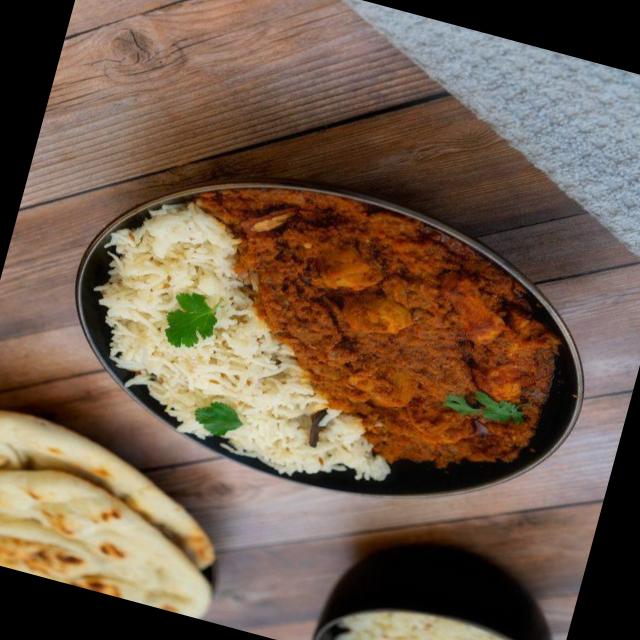
Dish: chapati